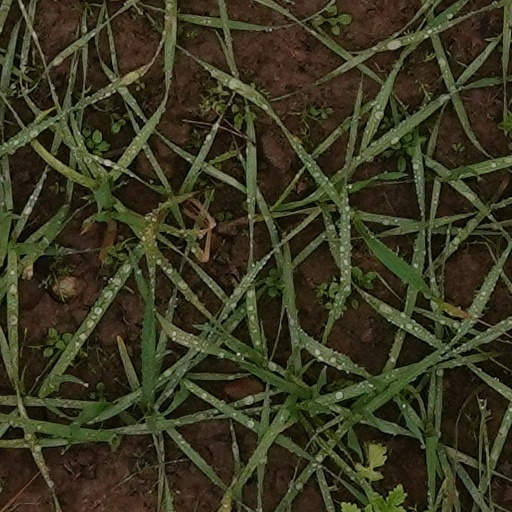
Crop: wheat